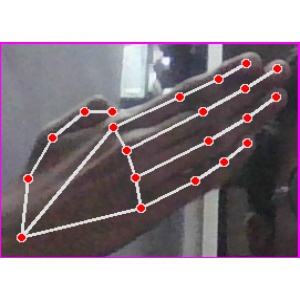
अक्षर: घ